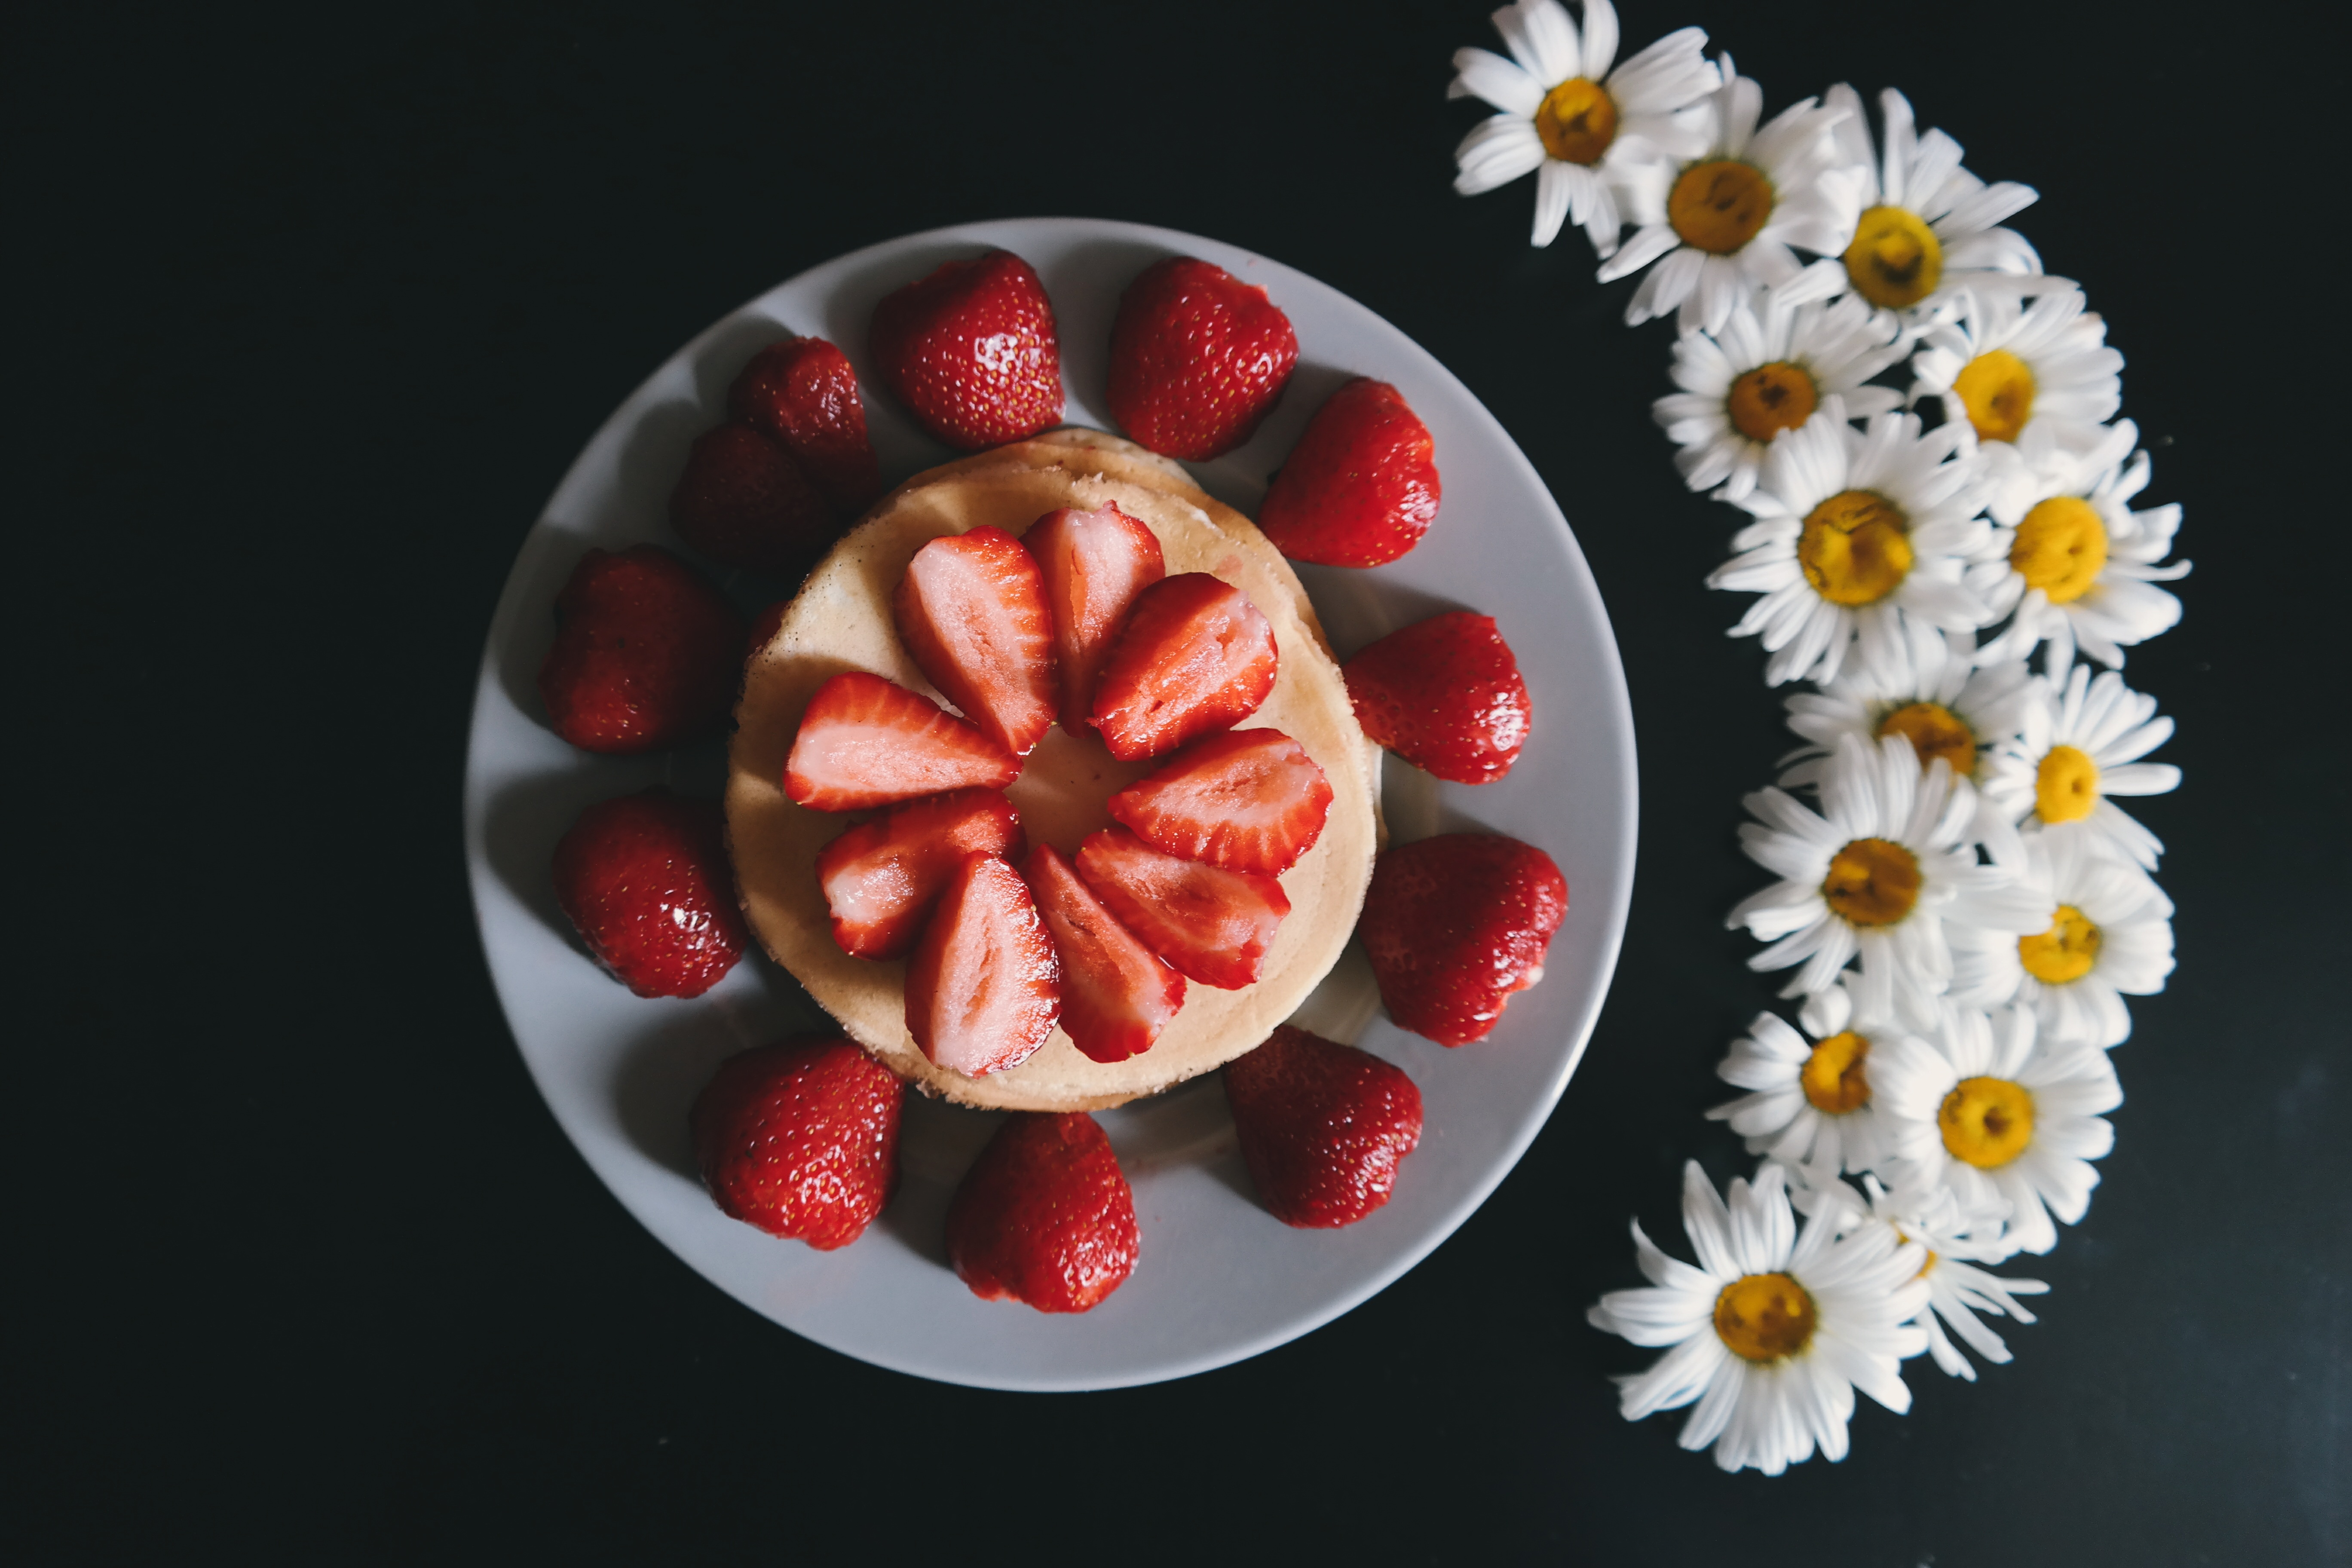
plant, fruit, flower, daisy, meal, food, produce, breakfast, dessert, strawberry, pancake, flowers, whipped cream, daisies, strawberries, flavor, white daisies, flowering plant, pancakes, pavlova, land plant, black table